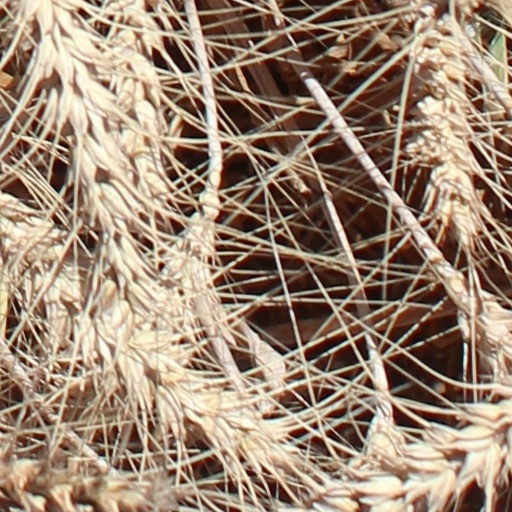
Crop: wheat